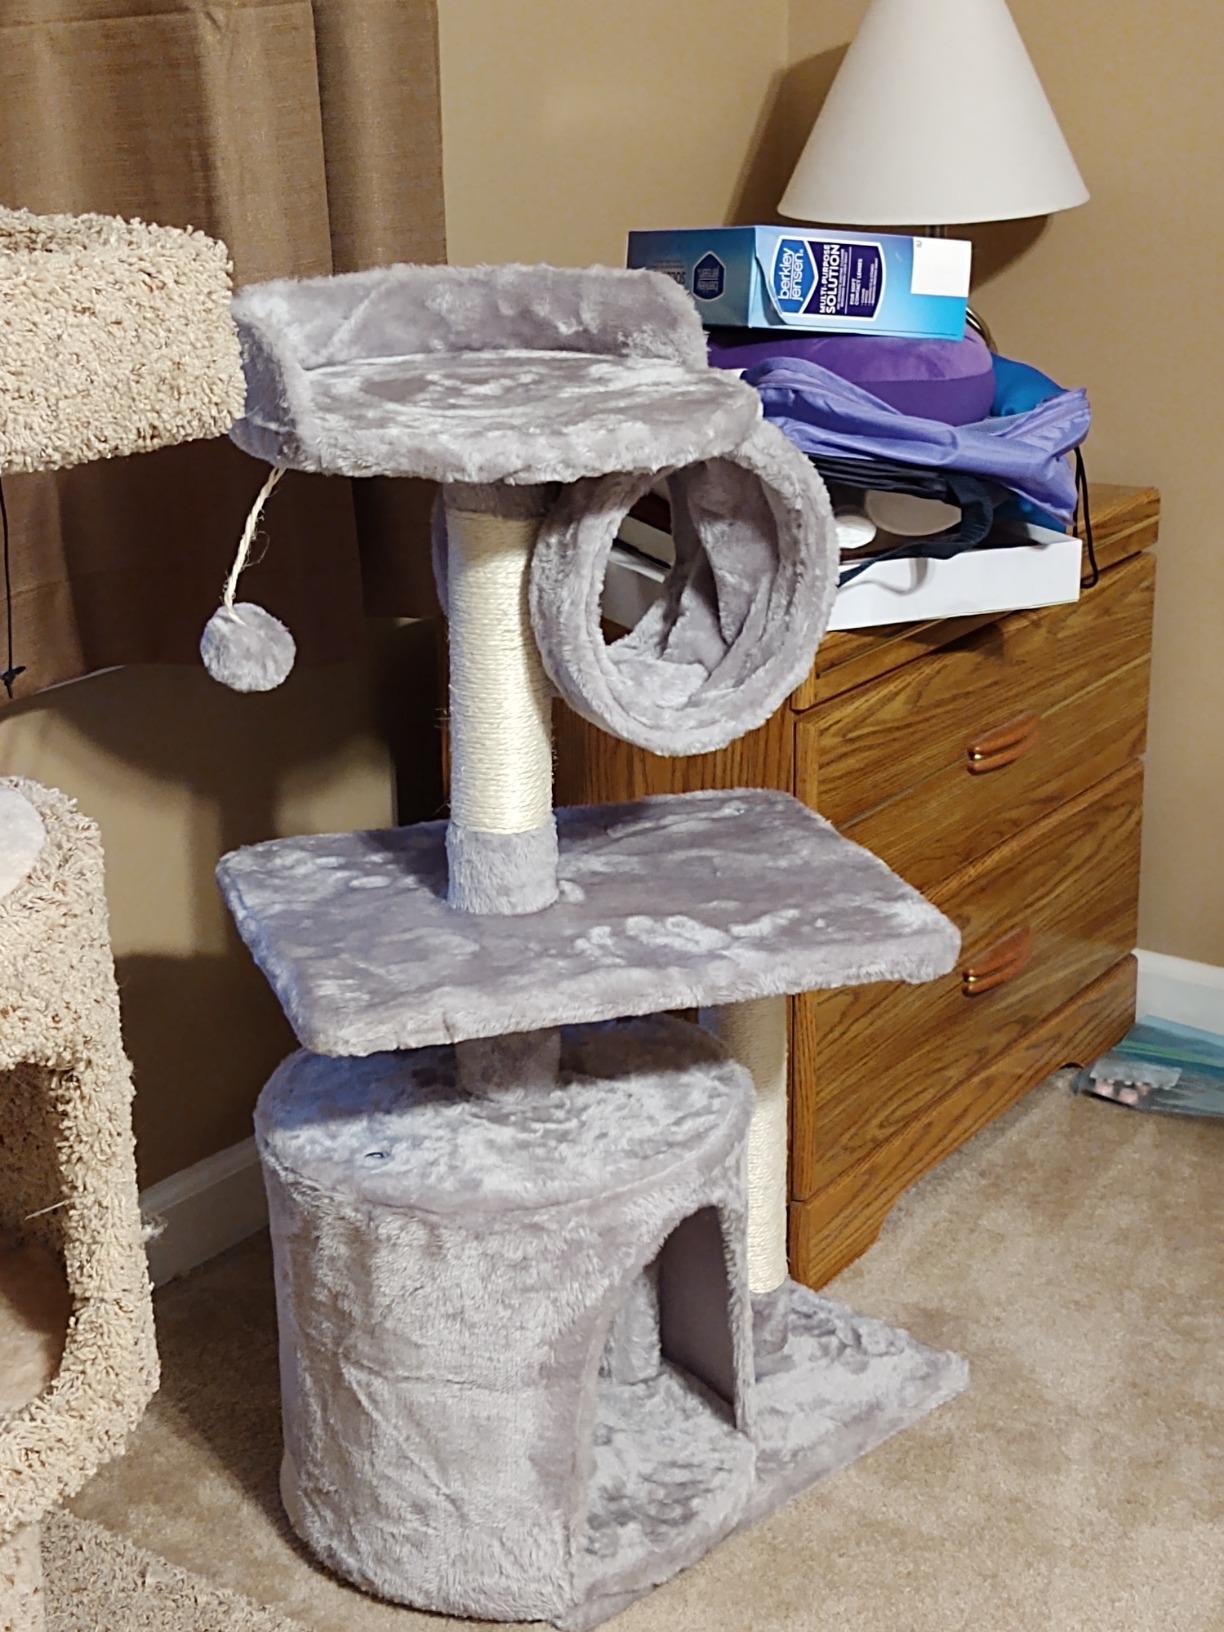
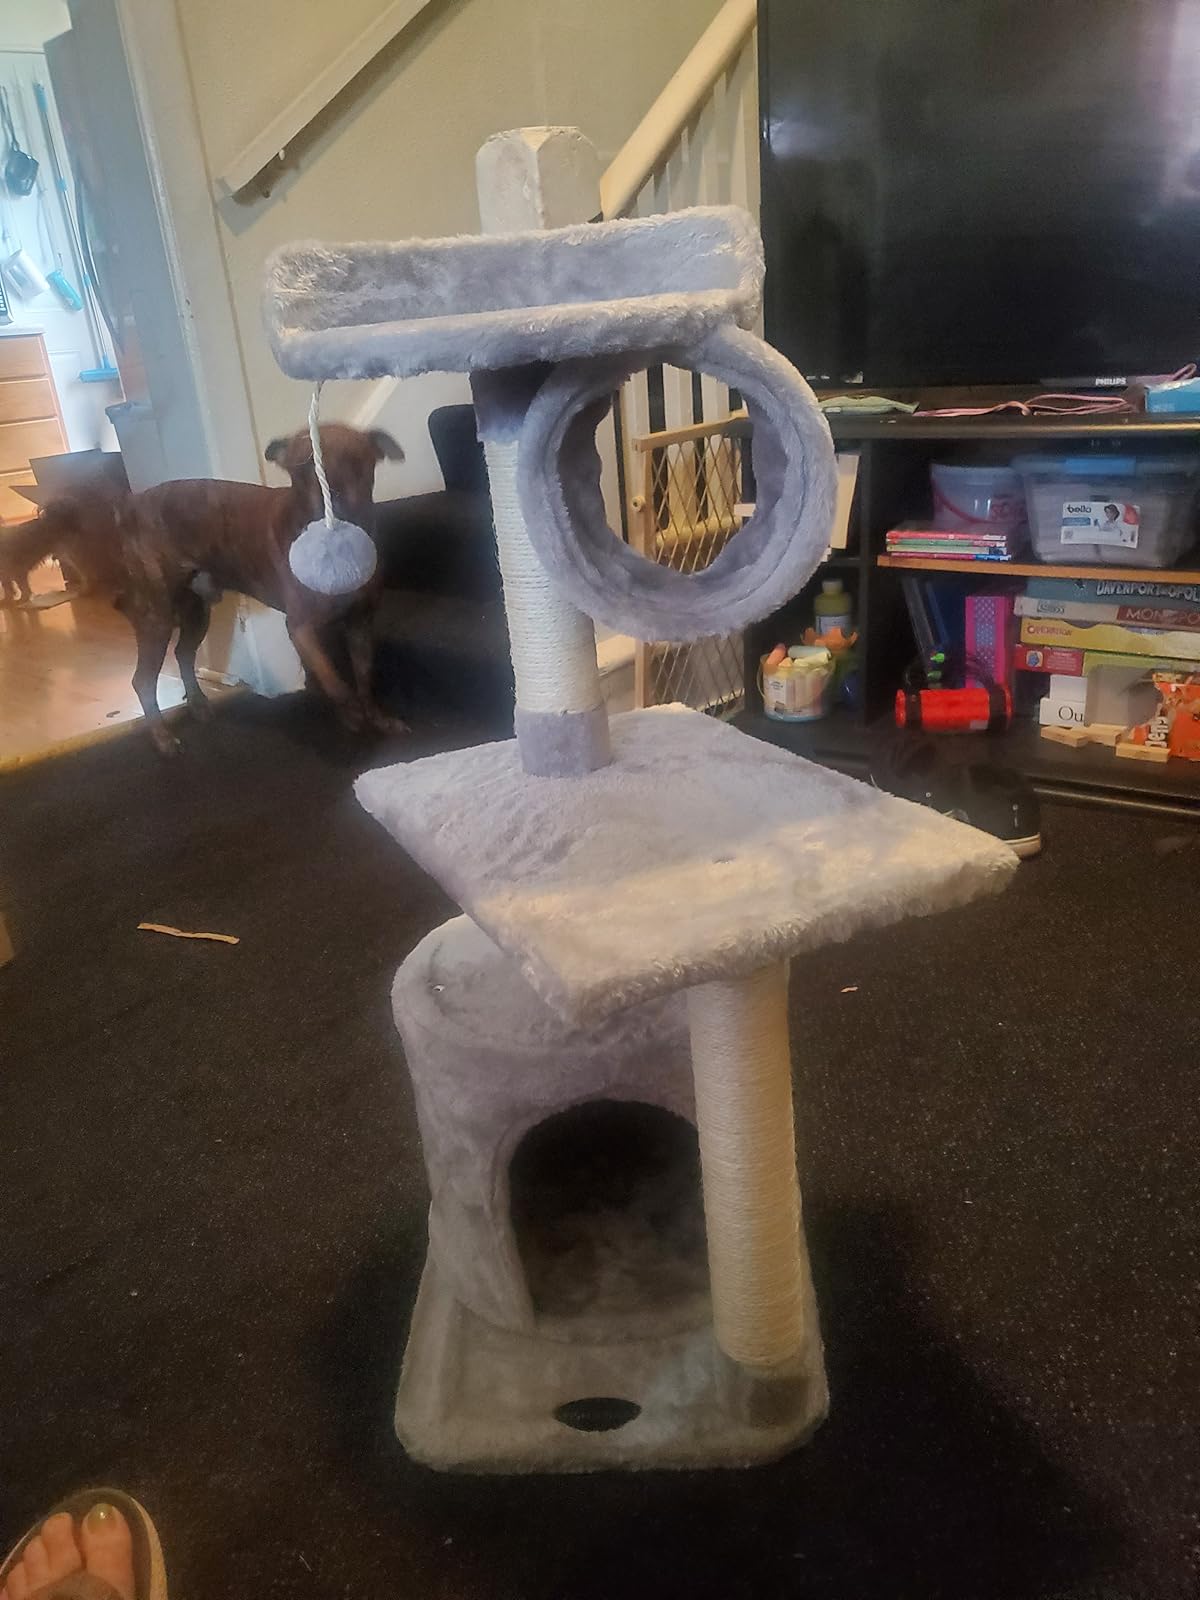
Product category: items_cat tree
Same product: yes